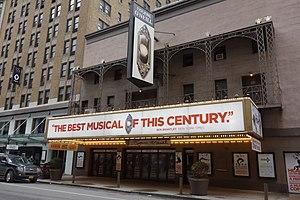
Le Eugene O'Neill Theatre est un théâtre de Broadway situé au 230 West 49th Street dans le Theater District, dans le centre de Manhattan, à New York. Le O'Neill Theater, qui reprend le nom dramaturge Eugene O'Neill, est détenu et exploité par Théâtres Jujamcyn. La maison peut accueillir jusqu'à 1 108 spectateurs et a accueilli de grands succès tels que Big River, Spring Awakening et The Book of Mormon.